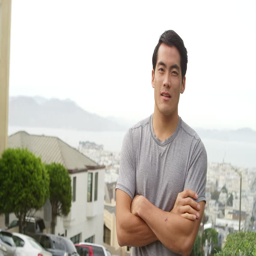
a man smiles at the camera while standing on top of a hill